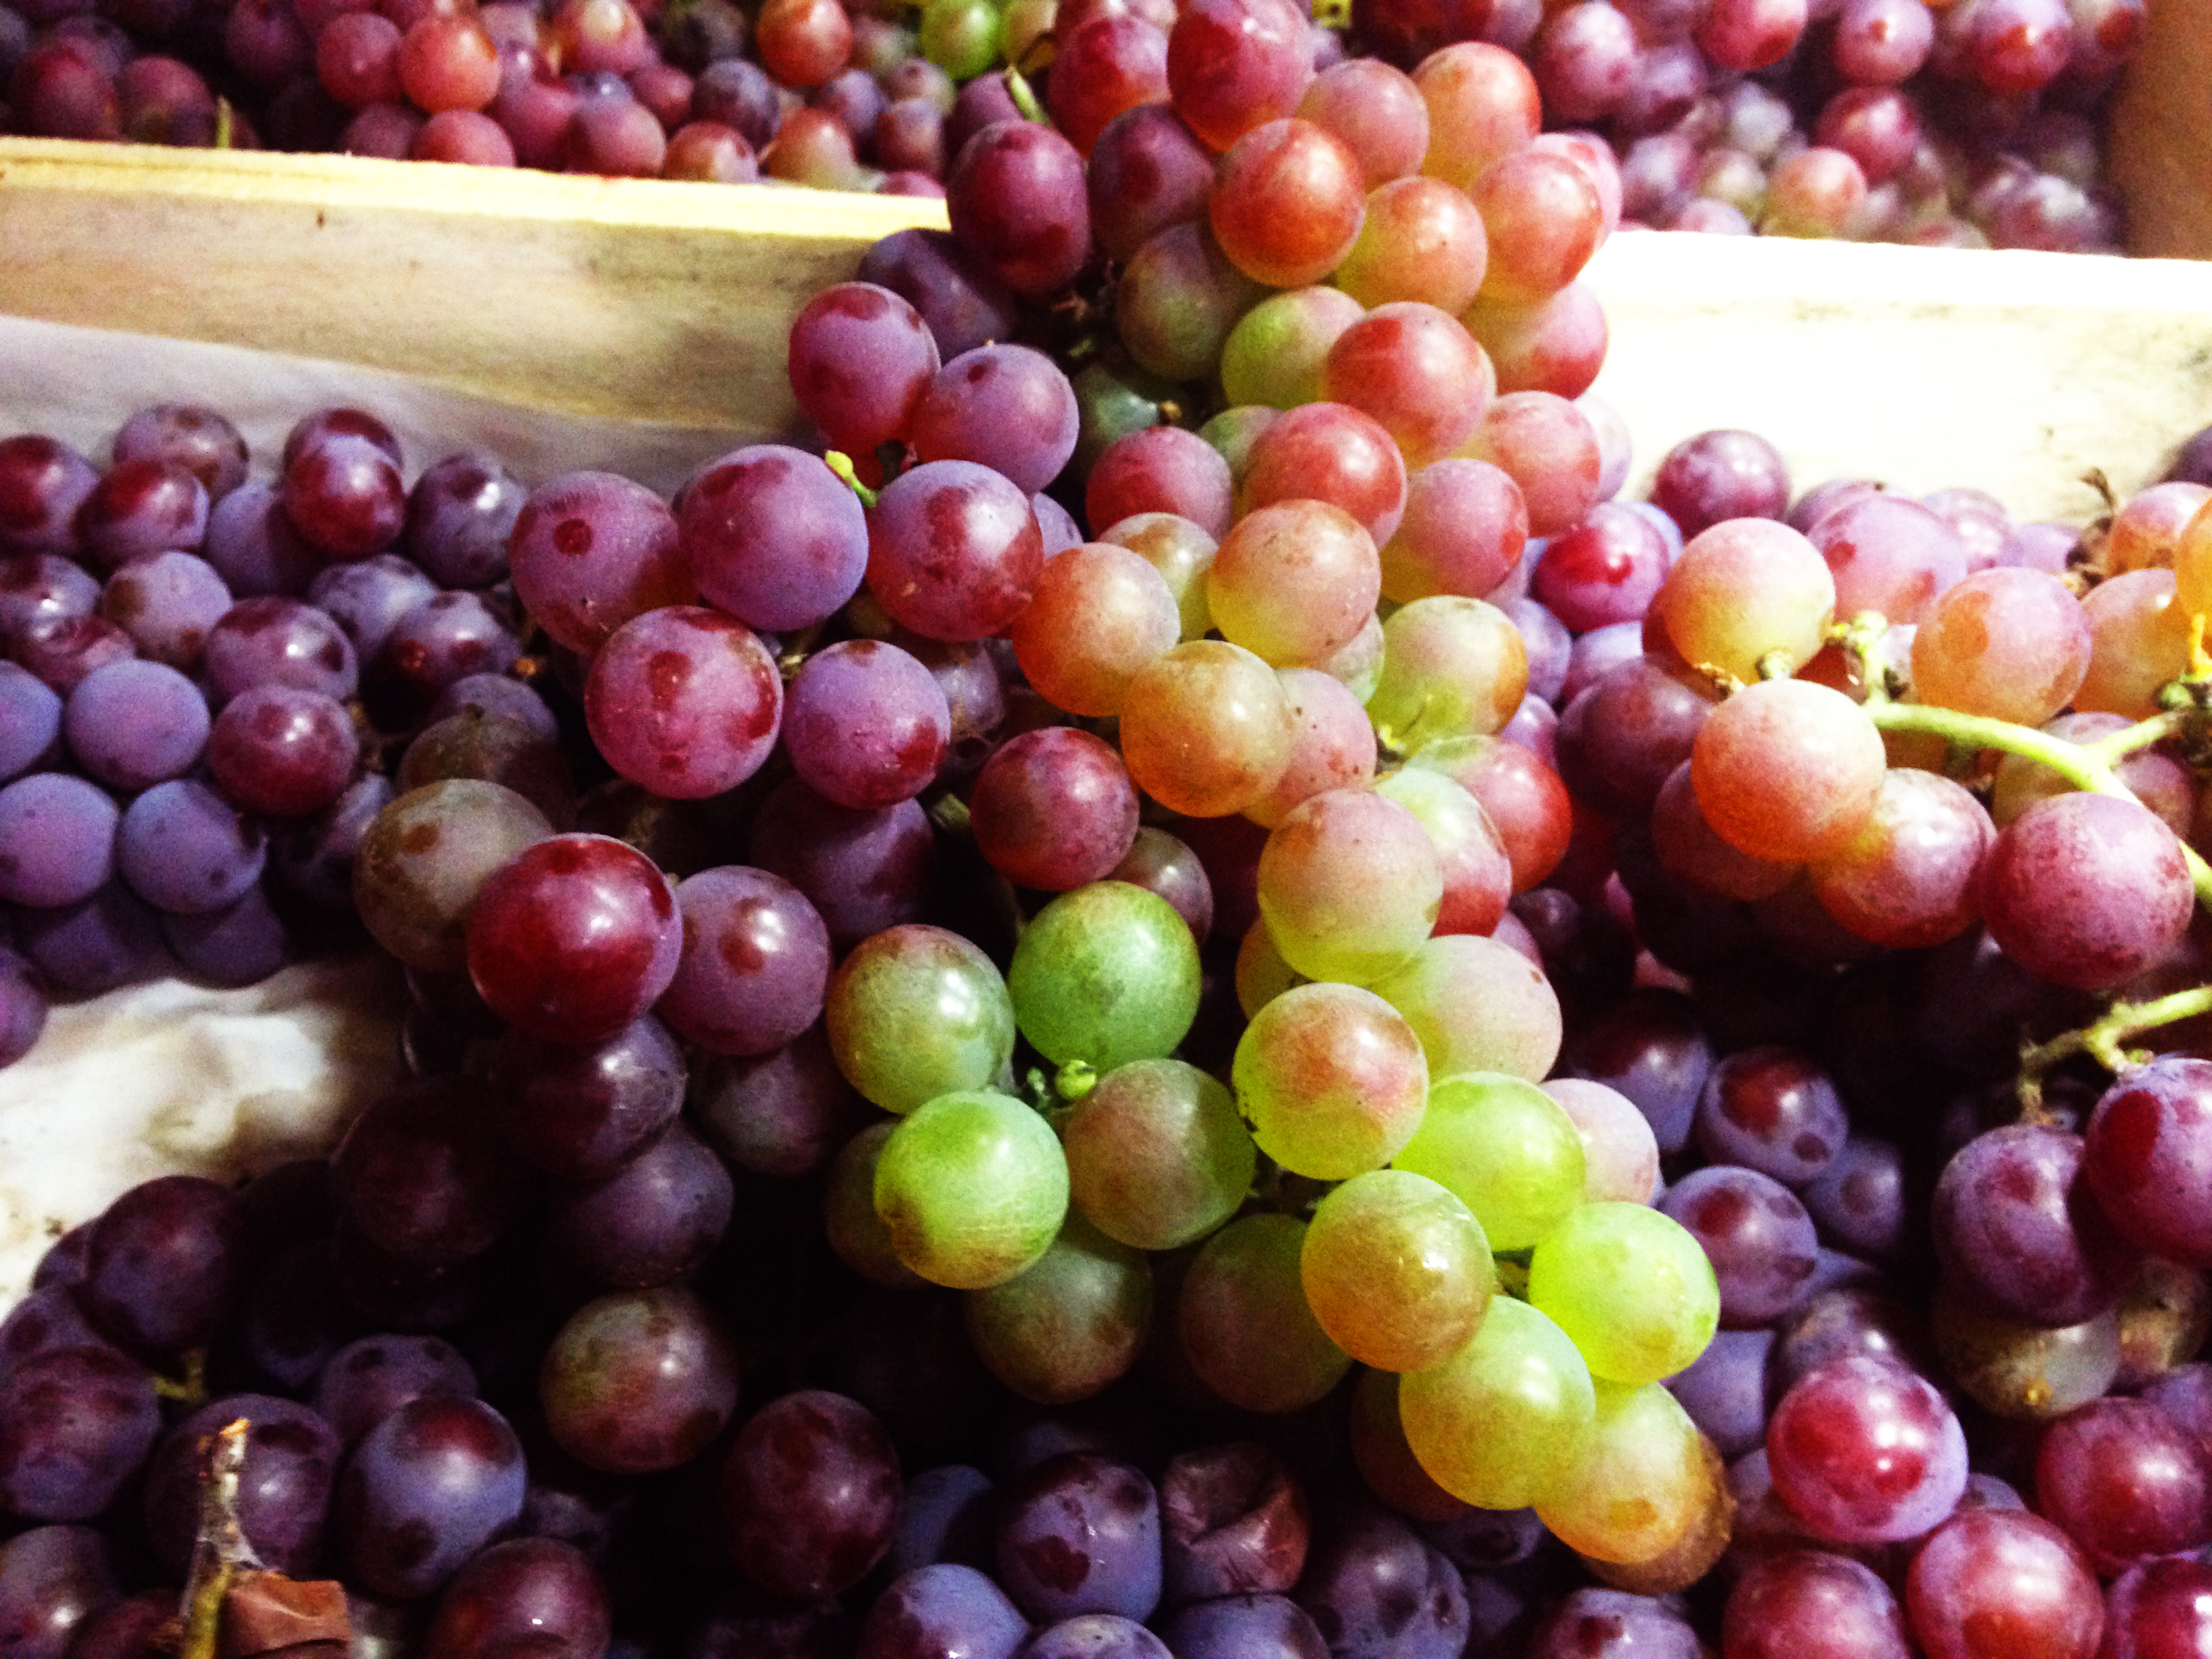
purple, natural foods, grape, fruit, local food, seedless fruit, food, grapevine family, superfood, plant, vitis, zante currant, produce, berry, sultana, vegetarian food, flowering plant, currant, frutti di bosco, vegan nutrition, prune, taste, grape seed extract, snack